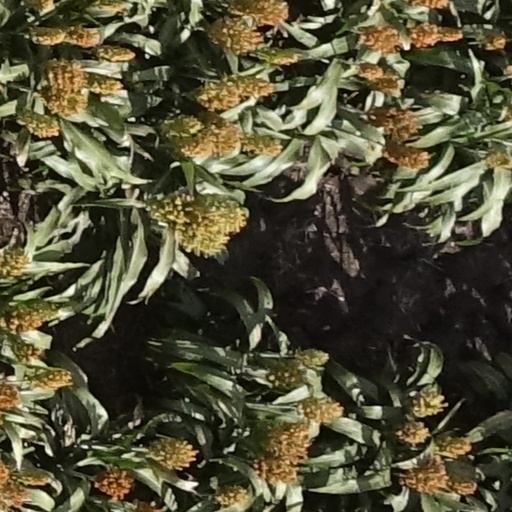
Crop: sorghum